NIIT

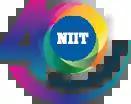
NIIT 40 Years Logo

NIIT Limited is an Indian for-profit multinational corporation headquartered in Gurgaon, India, that provides training, development, and vocational education. The company was set up in 1981 to help the nascent IT industry overcome its human resource challenges. "NIIT" offers training and development to individuals, enterprises and institutions.